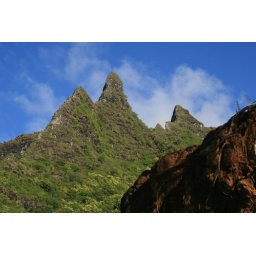
mountain peaks along a trail in hawaii (kauai'i) near the coast with a rock in the foreground